Al-Mutawakkil

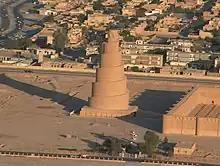
Built by al-Mutawakkil, the spiral minaret of the Great Mosque of Samarra (Iraq) was the largest mosque in the world during the 9th and 10th centuries.

Al-Mutawakkil decided to diverge away from the religious policies of the previous caliphs, opting instead to put a stop to the controversy over whether the Qur'an was created or uncreated, ultimately bringing an end to the doctrinal regime that had been in place since 833.